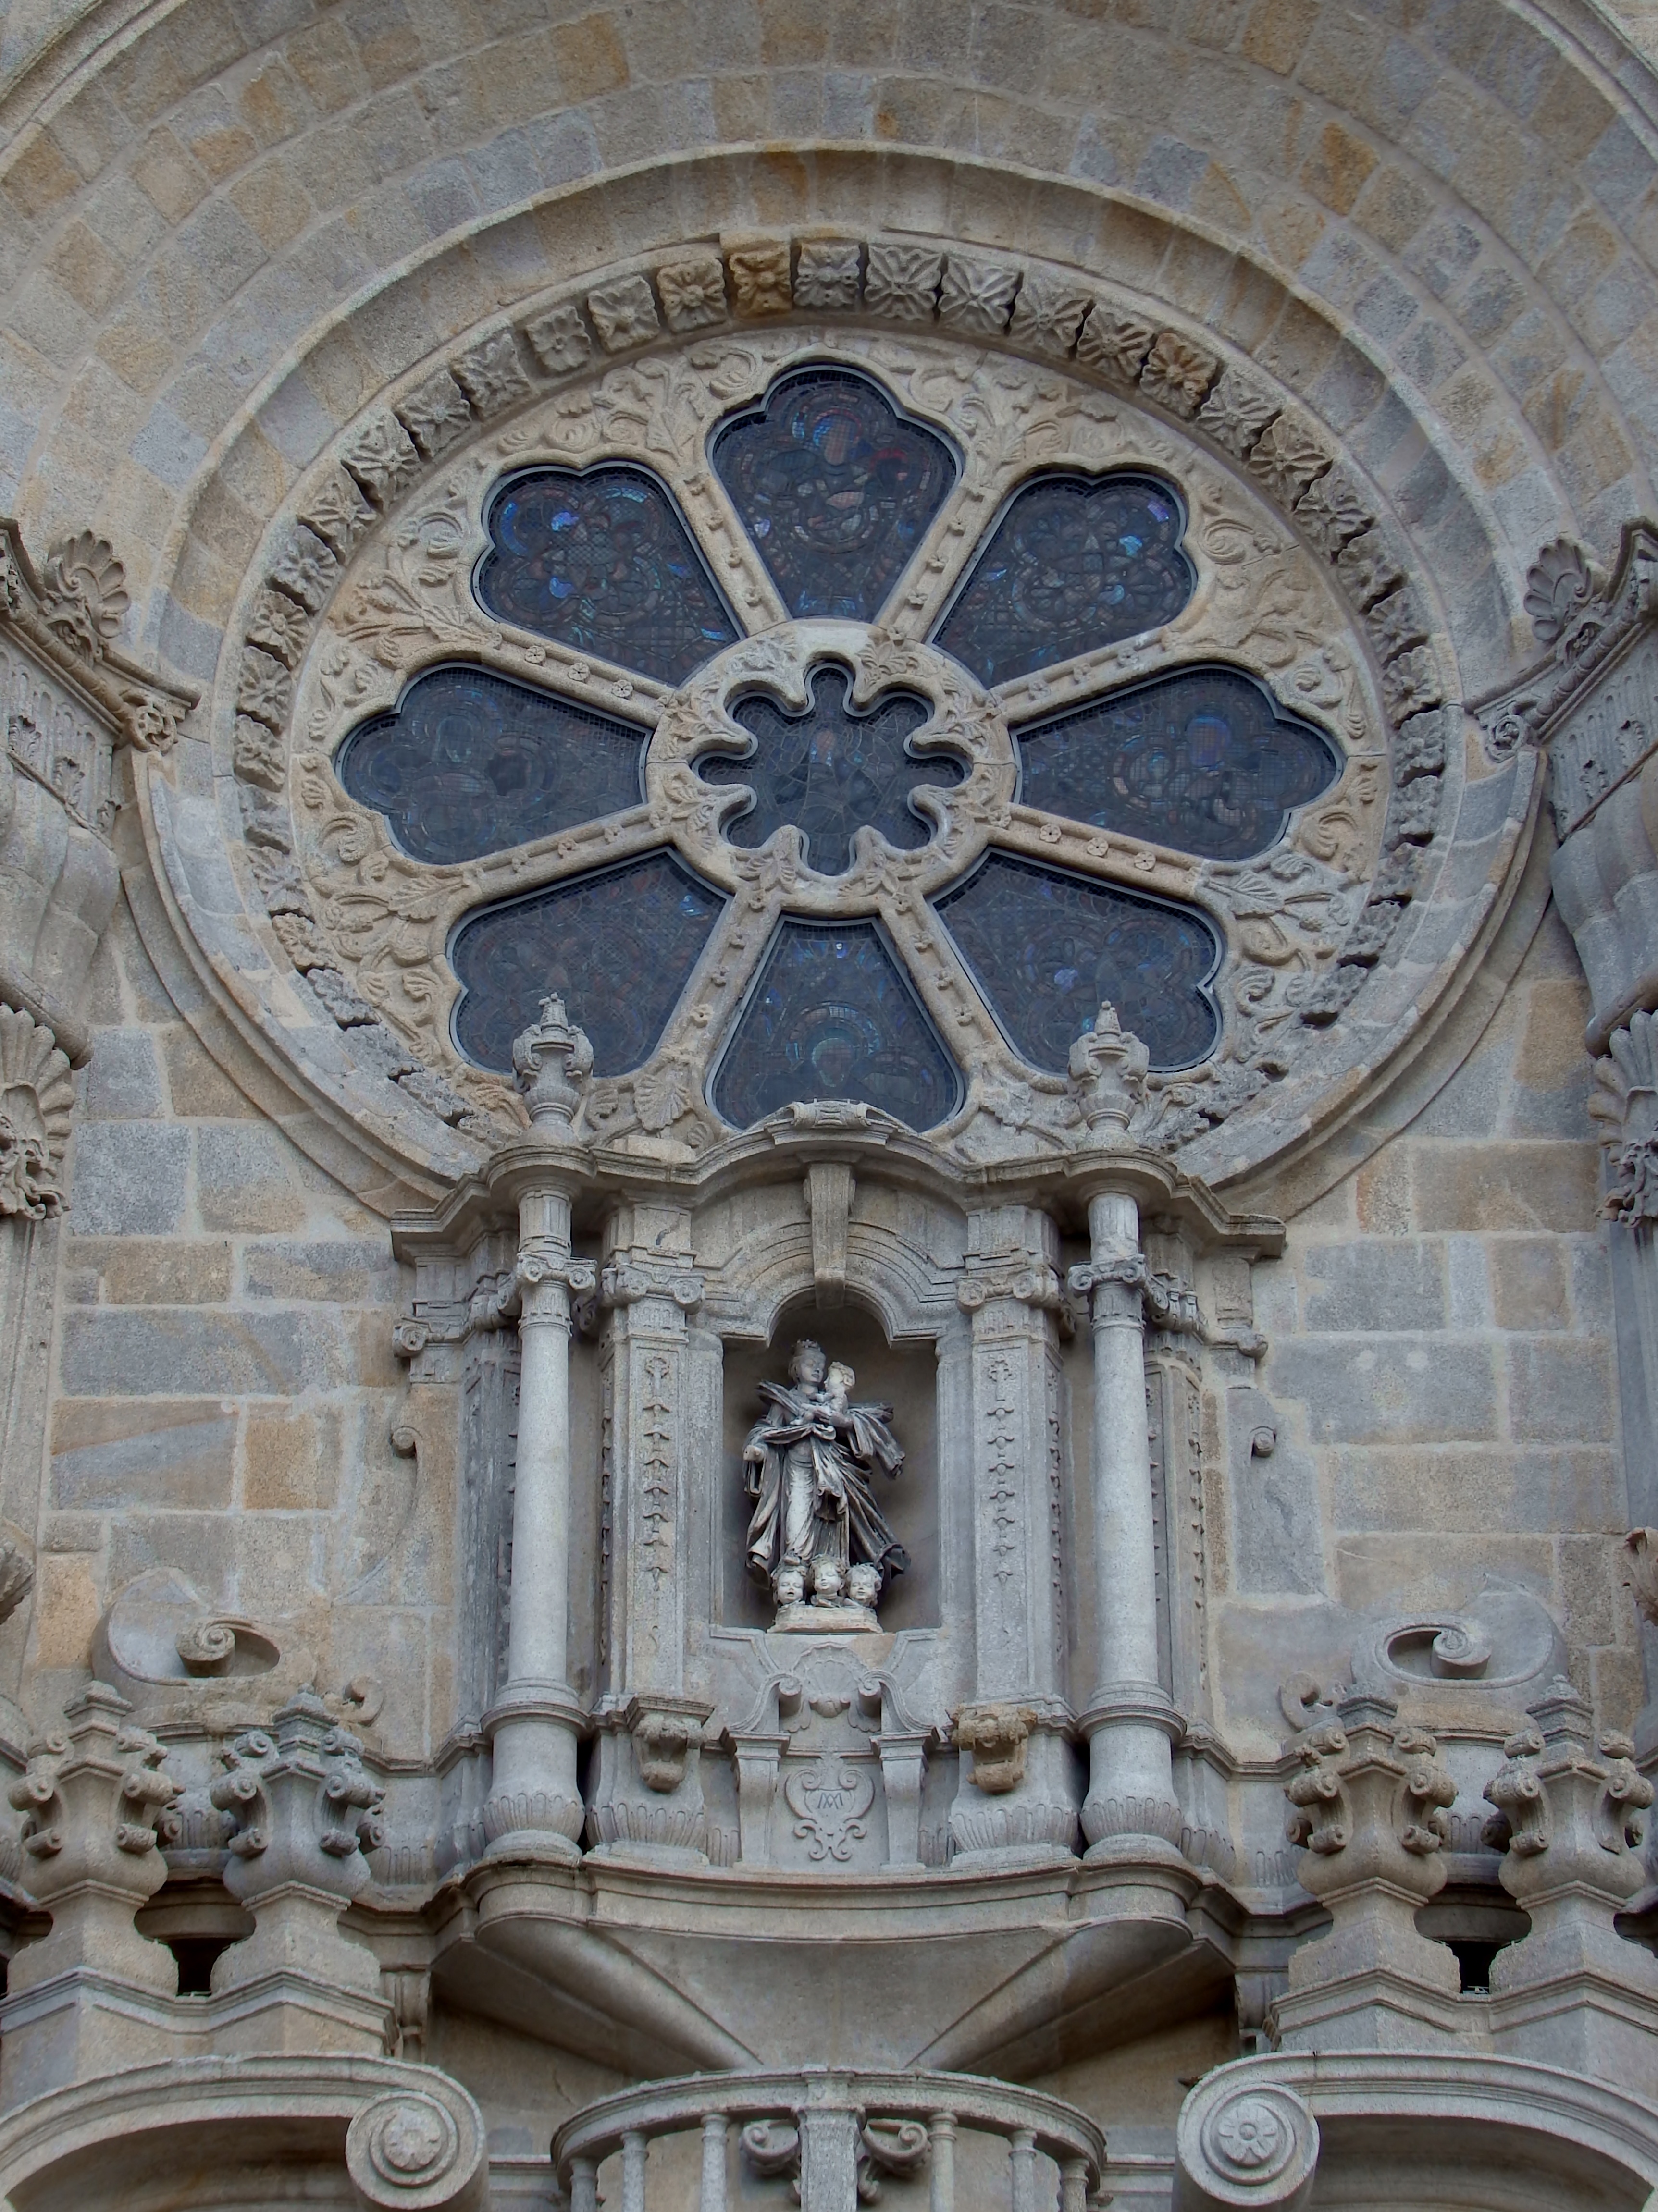
architecture, structure, building, arch, column, facade, church, cathedral, place of worship, baptistery, art, symmetry, portugal, basilica, porto, rosette, stone carving, ancient history